List of world records held by plants

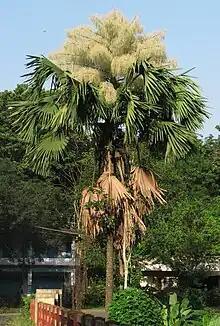
Corypha umbraculifera

"Corypha umbraculifera",also known as the " talipot palm", is the largest branched inflorescence plant in the world. it is native to eastern and southern India and Sri Lanka. This plant lives up to 60 years and flowers only once in its lifetime.